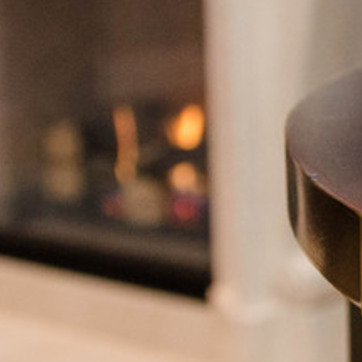
Material: other